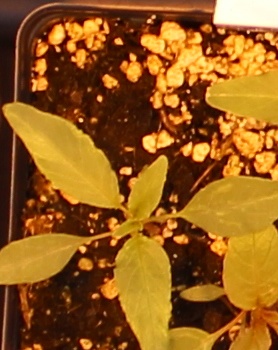
Label: Waterhemp